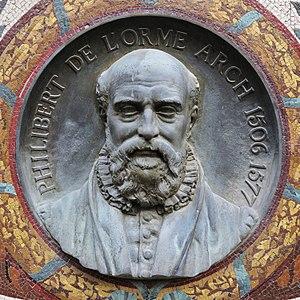
Médaillon de bronze à l'effigie de Philibert de l'Orme, Étienne Pagny
Philibert de l'Orme, également connu sous son nom de Delorme, né à Lyon vers 1514 et mort le 8 janvier 1570 à Paris, est un architecte français de la Renaissance.
Étienne Pagny, né le 29 octobre 1829 à Lyon et mort dans la même ville le 28 décembre 1898, est un sculpteur français.
Le jardin du palais Saint-Pierre est un jardin municipal lyonnais situé dans l'enceinte du musée des Beaux-Arts de Lyon. Il s'inscrit dans un rectangle délimité par les arcades de l'ancien cloître de l’abbaye bénédictine. De style régulier, il se compose de parterres de pelouse en demi-lunes ou rectangulaires, ponctués de végétation et de différentes sculptures. Il est situé en plein centre-ville sur la presqu'île. Comme le musée des Beaux-Arts, le jardin est ouvert tous les jours, sauf les mardis et jours fériés, de 10 h à 18 h, le vendredi de 10 h 30 à 18 h.